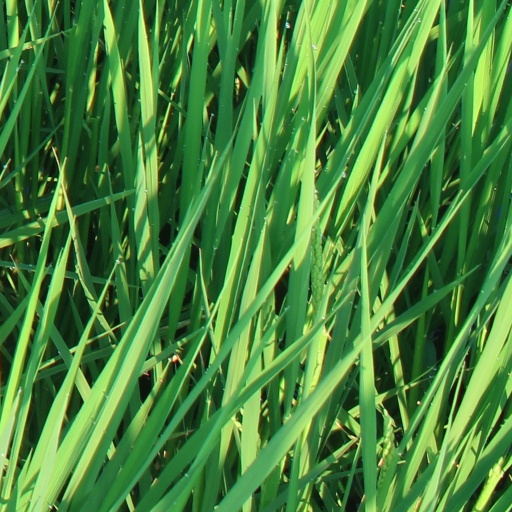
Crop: rice